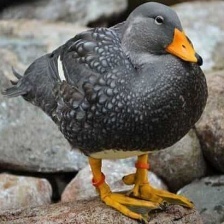
Species: STEAMER DUCK
Scientific name: TACHYERES
ImageNet parent category: drake